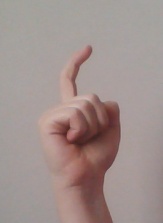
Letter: ra